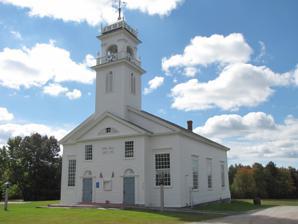
Building: Unity Town Hall
Country: United States of America
Year built: 1831
United States historic place Unity Town Hall U.S. National Register of Historic Places Show map of New Hampshire Show map of the United States Location Off Unity Rd. & Old NH Tnpk., Unity, New Hampshire Coordinates 43°17′38″N 72°15′37″W / 43.29389°N 72.26028°W / 43.29389; -72.26028 Area 0.7 acres (0.28 ha) Built 1831 ( 1831 ) Architectural style Greek Revival, Federal NRHP reference No. 85001199 Added to NRHP June 6, 1985 Unity Town Hall is the town hall of Unity, New Hampshire .  It is located in the center of Unity, on the 2nd New Hampshire Turnpike just north of its junction with Center Road.  Built in 1831 as a Baptist church, it is a well-preserved example of transitional Federal-Greek Revival styling.  The building was listed on the National Register of Historic Places in 1985. Description and history Unity's town hall is located in its rural village center, on the west side of the 2nd New Hampshire Turnpike just north of Center Road.  It is a single-story wood-frame structure, with a gabled roof and clapboarded exterior.  It has modest Greek Revival styling, with plain cornerboards and a cornice with decorative molding.  An entry pavilion projects from the main block, echoing its decorative features, and there is a two-stage tower with an open belfry.  The two entrances are topped by Federal-style fanlights, and there is a half-eye window in the pavilion's gable.  The tower's first stage has louvered openings with half-round fanlight tops, and is itself crowned by a low balustrade with urned posts.  The belfry, with arched openings, is crowned by a similar but smaller balustrade, which surround a cupola and weathervane. The structure was built in 1831 as a church for the local Baptist congregation which was organized in 1794.  Although its builder is unknown, the building's design is strongly influenced by the work of Elias Carter , a builder responsible for a number of period churches further south.  The Baptists sold the church to the town in 1877. See also National Register of Historic Places listings in Sullivan County, New Hampshire References